Yemas de Santa Teresa

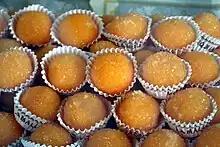
"Yemas de Santa Teresa" in the typical tartlet papers

They are very popular for their distinctive look: small orange balls served in a white confectionery paper and are made to honor Teresa of Ávila.